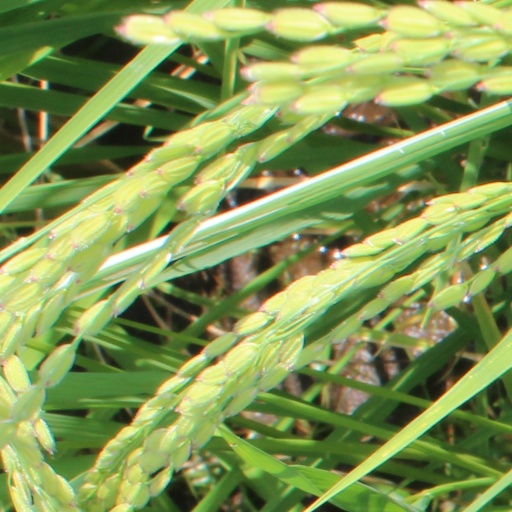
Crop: rice